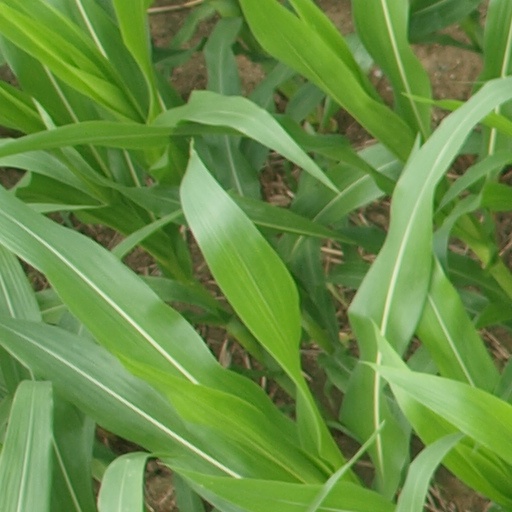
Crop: maize; corn